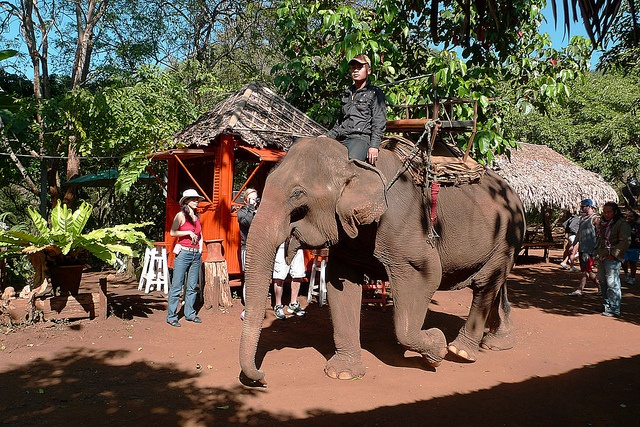
An elephant with a saddle on it walks through a village.
Man in baseball cap and gray outfit riding on an elephant.
a person riding on top of an elephant near huts
A man riding on the back of an elephant.
a man riding on top of a very big elephant